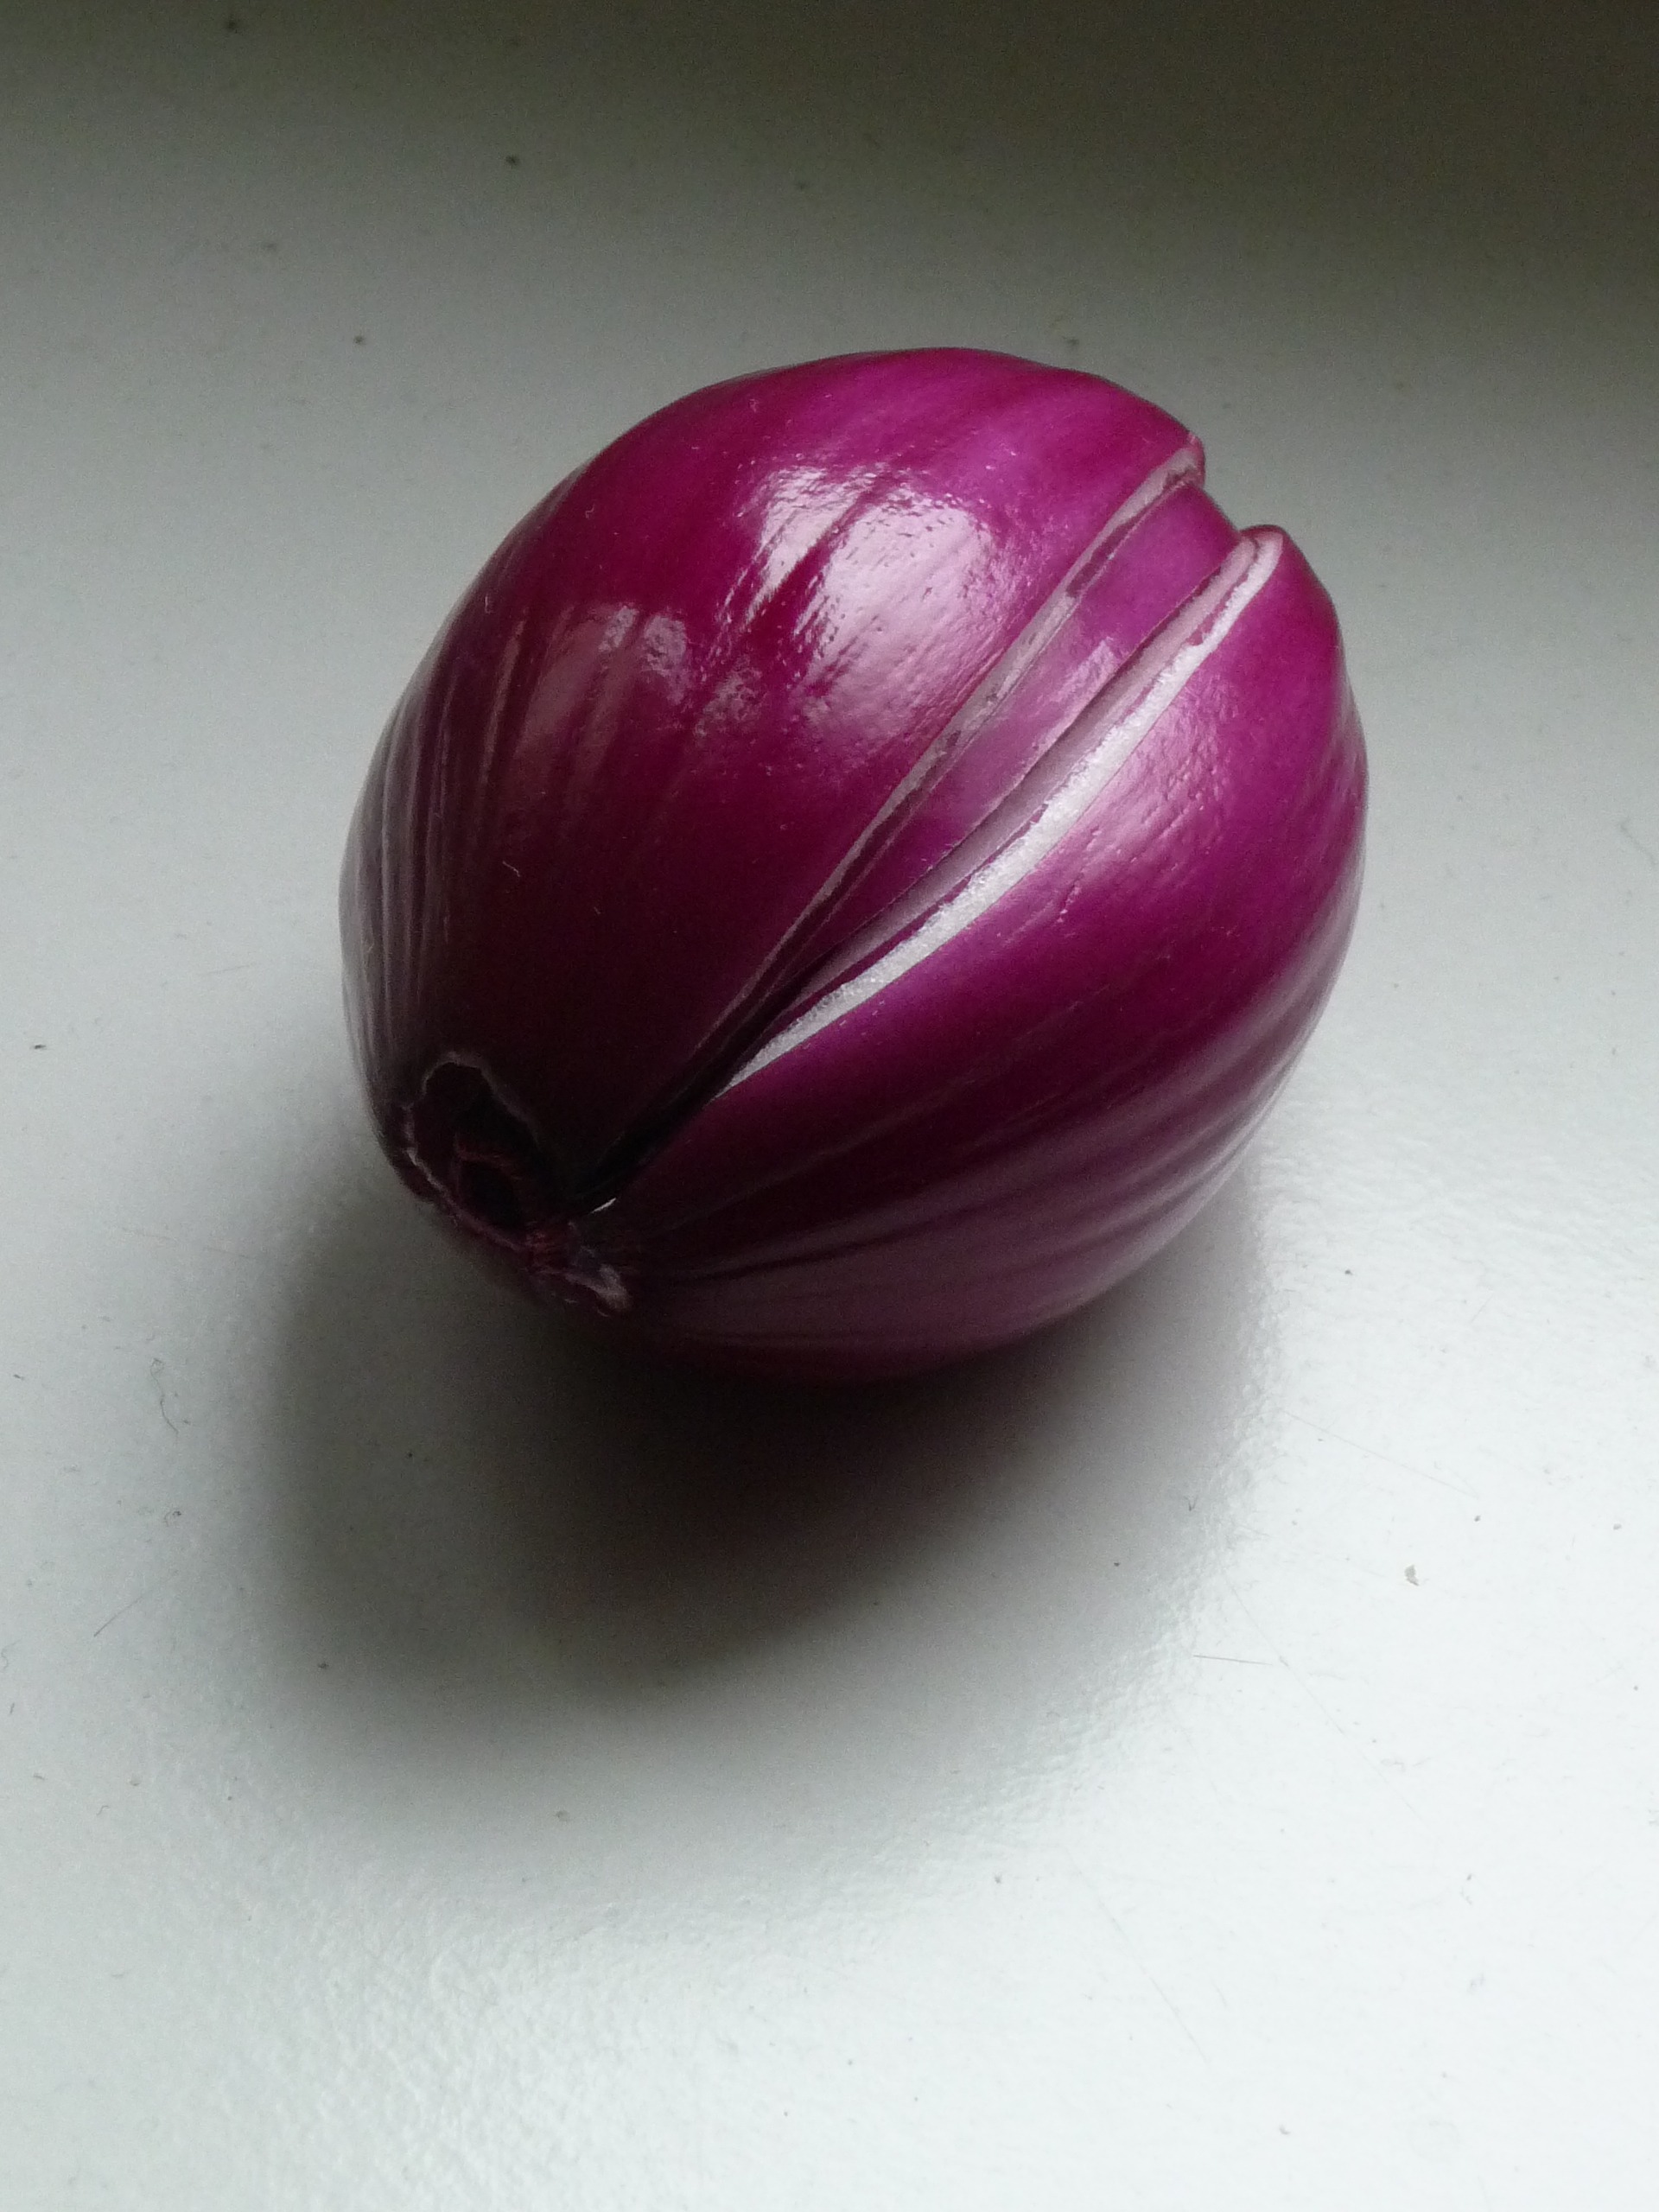
plant, flower, purple, petal, food, red, cooking, ingredient, produce, vegetable, fresh, pink, healthy, cuisine, onion, jewellery, nutrition, violet, vegetarian, magenta, organic, nutritious, flowering plant, land plant, fashion accessory